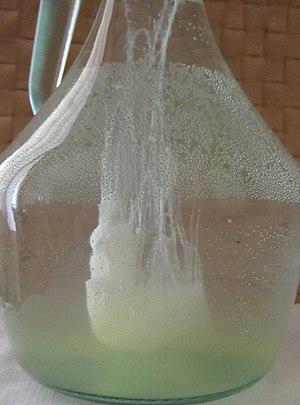
La barque de saint Pierre est une tradition rurale populaire répandue dans l'Italie du Nord.